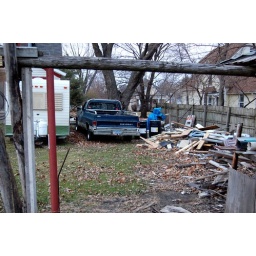
also in the yard of the spooky house next door